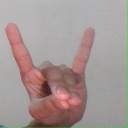
अक्षर: श